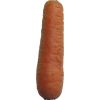
Label: carrot